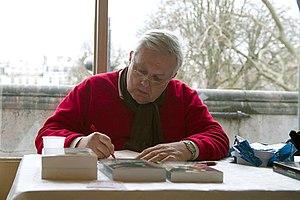
Salon des écrivains bretons à la mairie du 14e arrondissement de Paris
Jean-François Parot, né le 27 juin 1946 à Paris et mort le 23 mai 2018 à Missillac, est un diplomate et écrivain français.